Sidney Orton

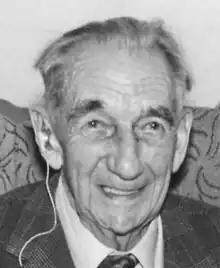

Sidney John Orton (1890–1978) was an English greyhound trainer. He was the trainer of Mick the Miller and a UK leading trainer during the 1930s.